Yangon

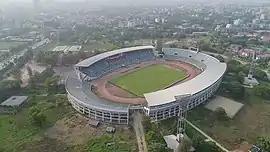
Thuwunna Stadium

Yangon Central Railway Station is the main terminus of Myanmar Railways' rail network whose reach covers Upper Myanmar (Naypyidaw, Mandalay, Shwebo), upcountry (Myitkyina), Shan hills (Taunggyi, Lashio) and the Taninthayi coast (Mawlamyine, Dawei).